After the Winter (novel)

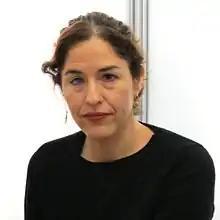
Guadalupe Nettel in 2015.

Claudio has a comfortable life in the apartment that he bought after years of working in a publishing house and in which he does not allow any other human being to enter. His life is based on well-defined routines that allow him to make the most of his time to work, go to the gym and engage in intellectual activities that help him feel superior to the people around him. Before living in New York City he lived in Cuba, where he had had a childhood full of hardship, although he always leaned towards letters. Some time ago he had started a relationship with Ruth, an older millionaire woman who disliked him for considering her quiet and uncomplicated. Cecilia, meanwhile, is on a scholarship pursuing postgraduate studies for a Master's degree in Paris. Since she was little she had been a lonely girl with unusual hobbies, like walking through cemeteries. She currently lives in an apartment opposite the Père Lachaise Cemetery.